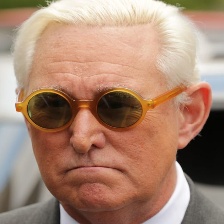
Species: LOONEY BIRDS
Scientific name: LUNATICUS AMERICONIS